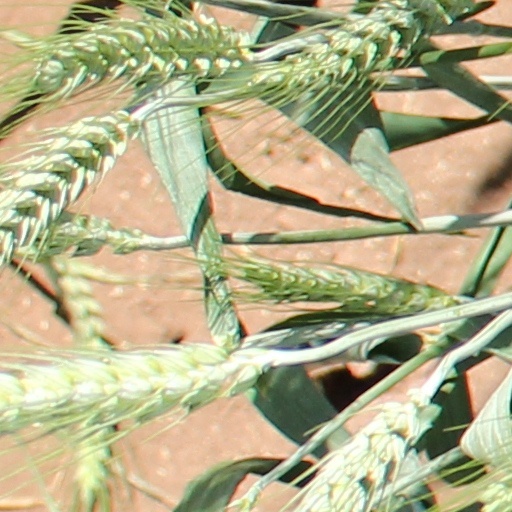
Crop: wheat